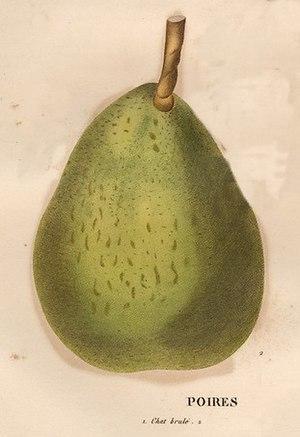
La Chat-Brûlé est une variété de poire de table.